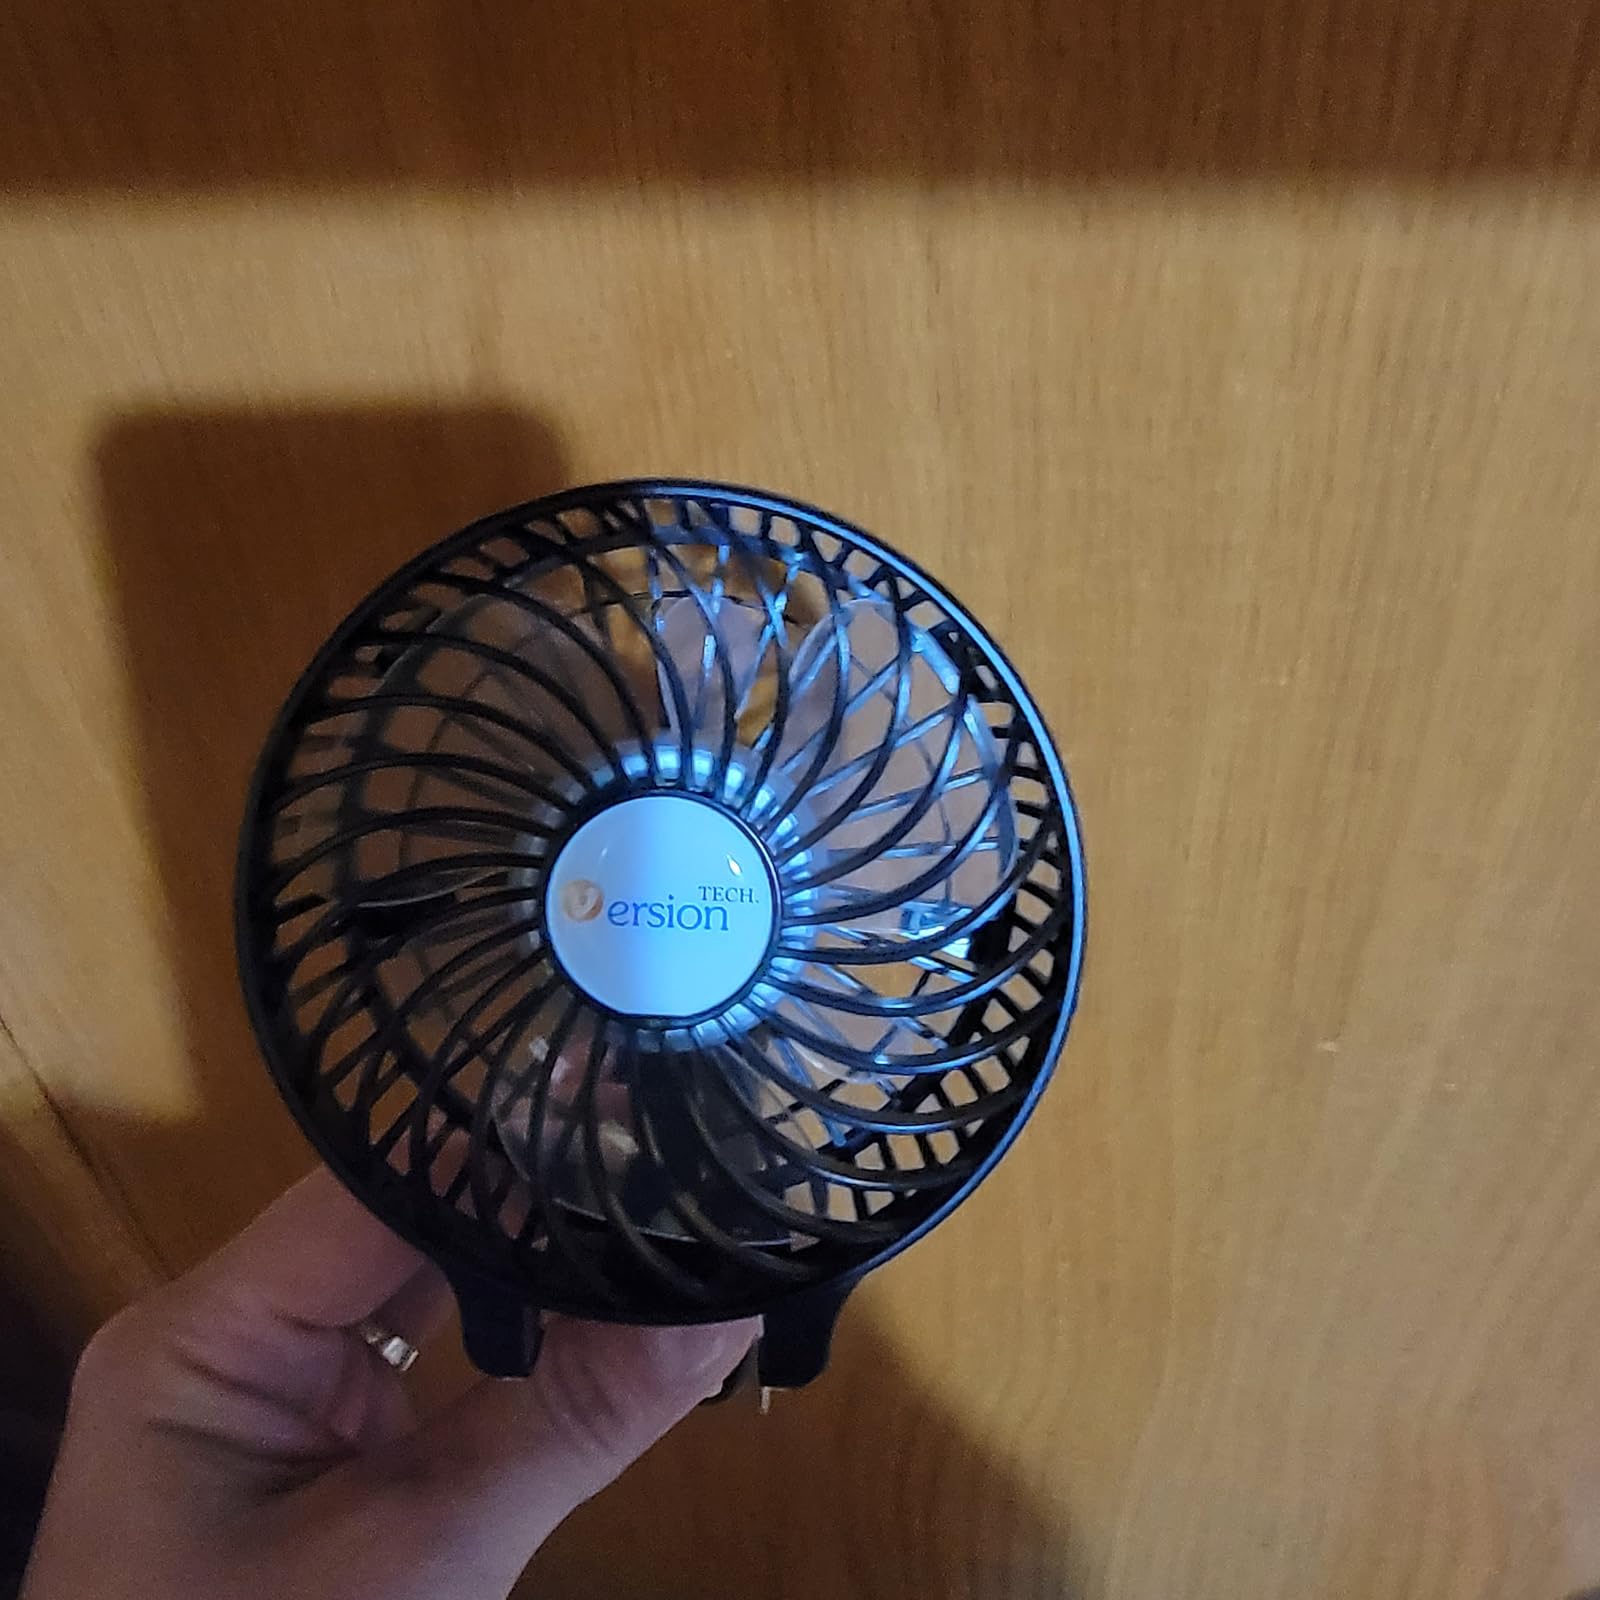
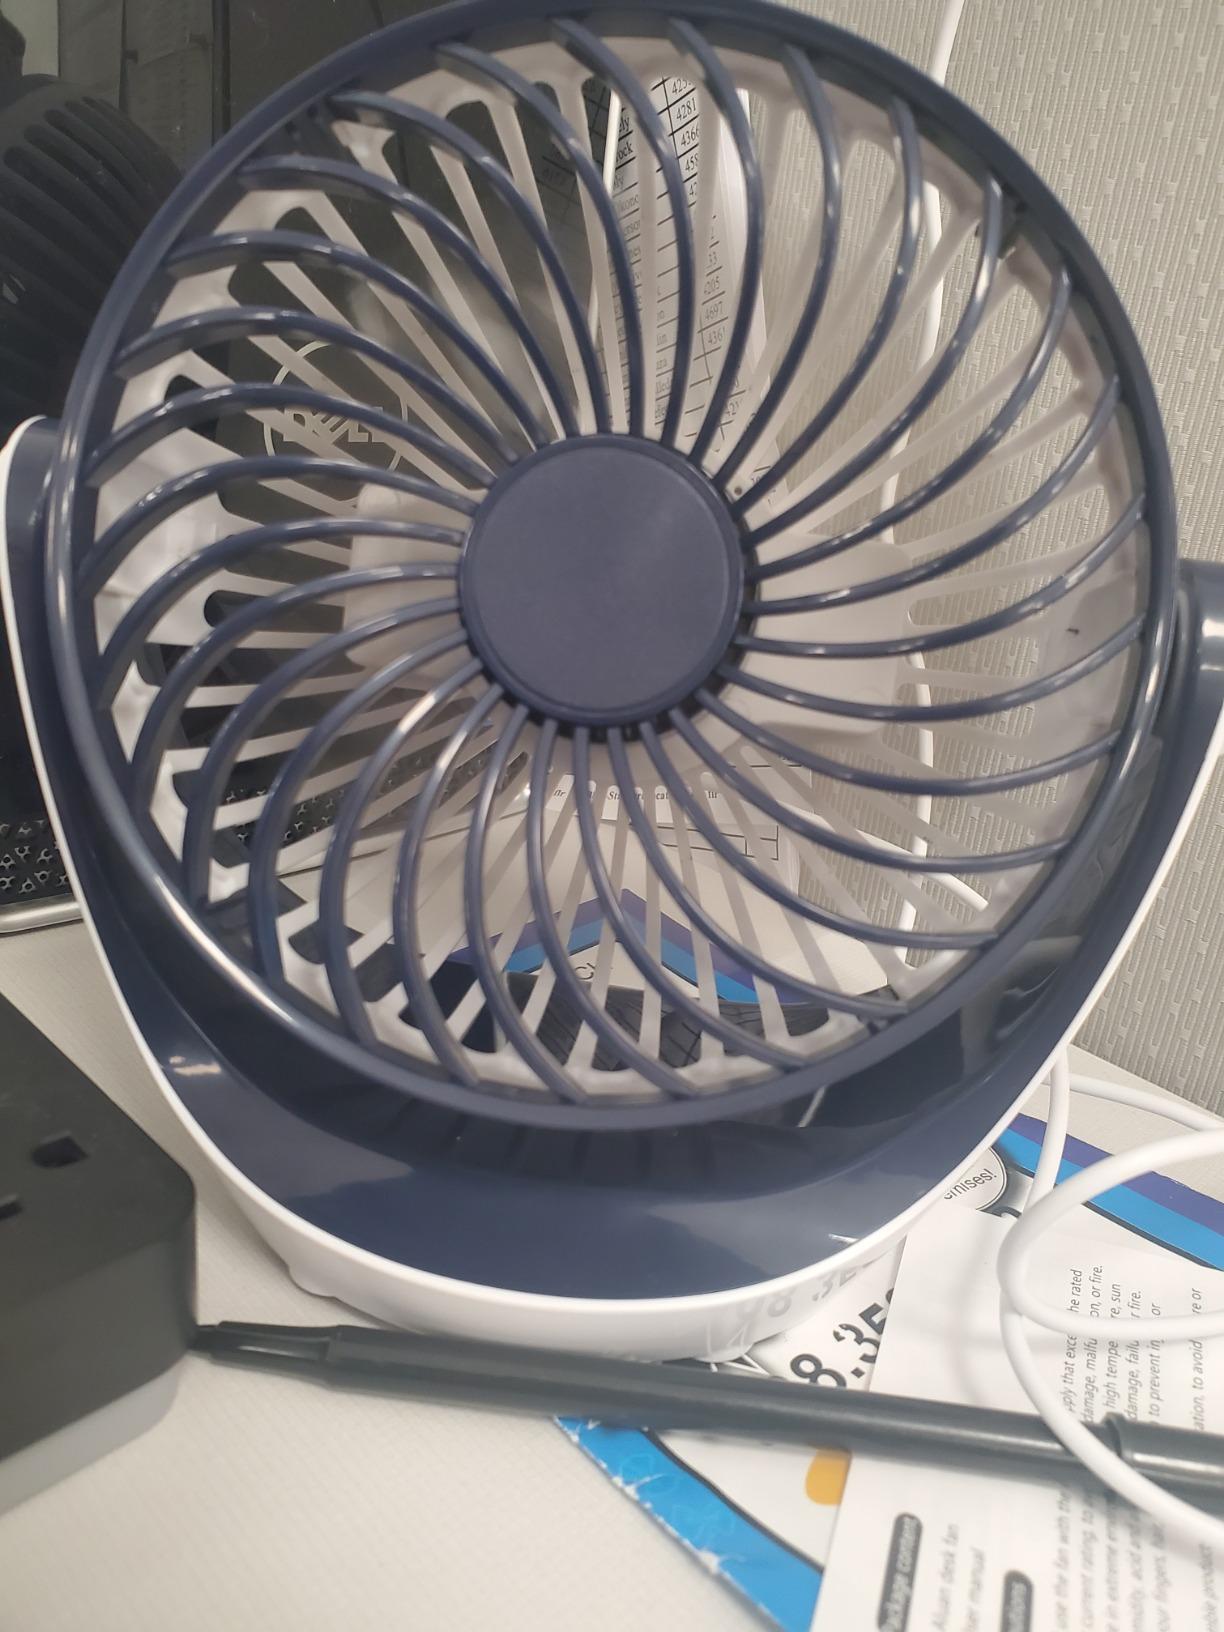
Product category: fan
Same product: no